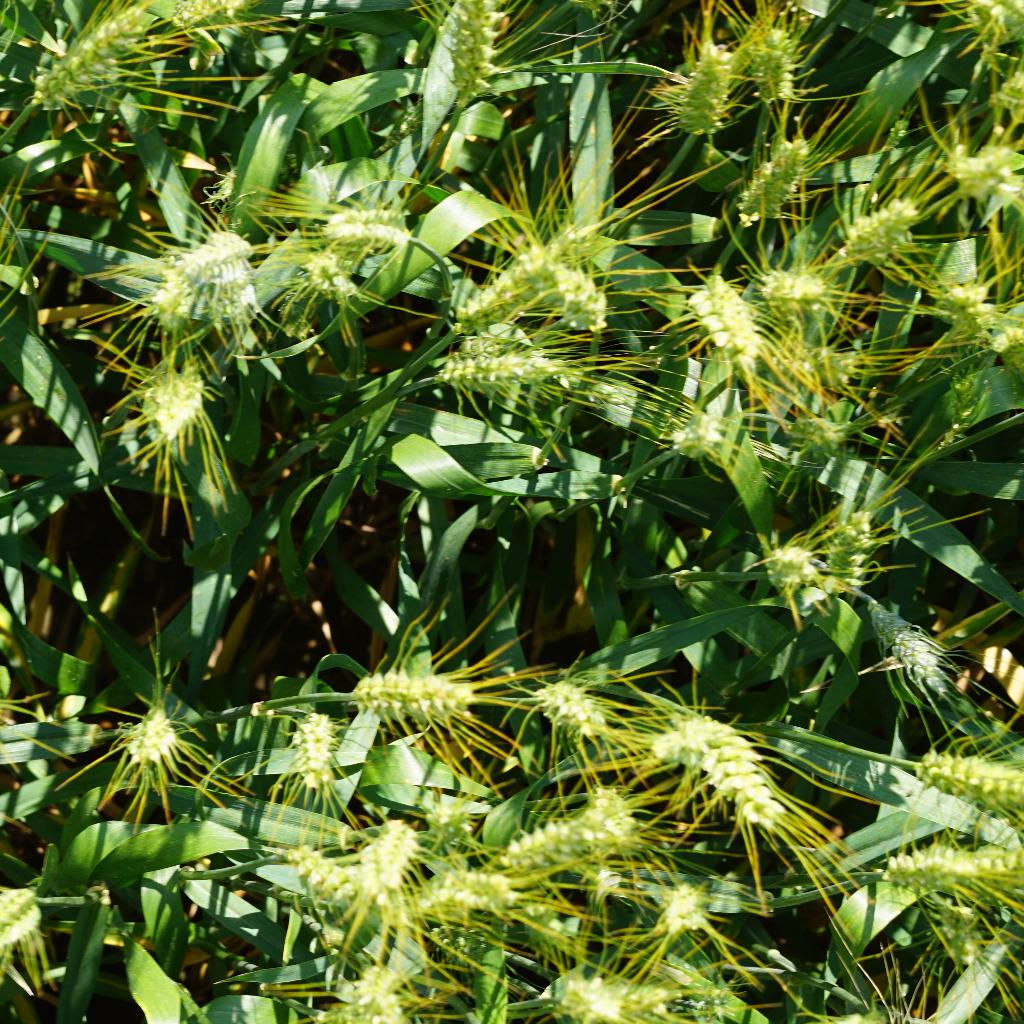
Country: France
Location: Gréoux
Wheat development stage: Filling